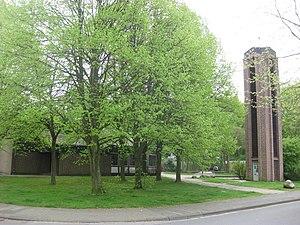
Église évangélique Jakobuskirche à Gütersloh-Blankenhagen, construit en 1972, ne plus en usage